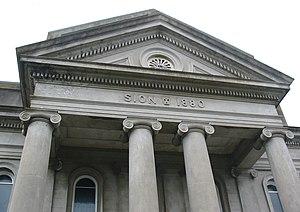
Saint-Jean, Jersey, juillet 2009